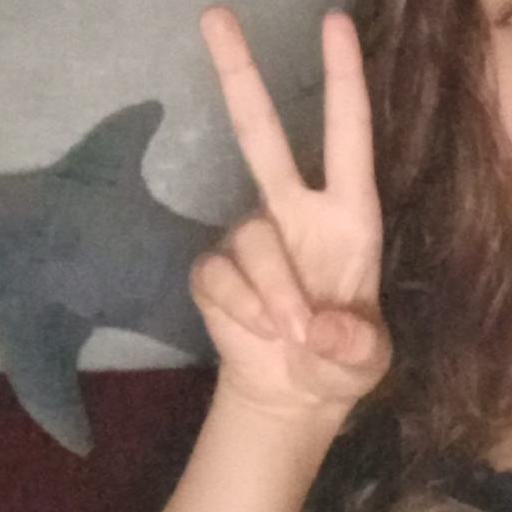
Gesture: peace